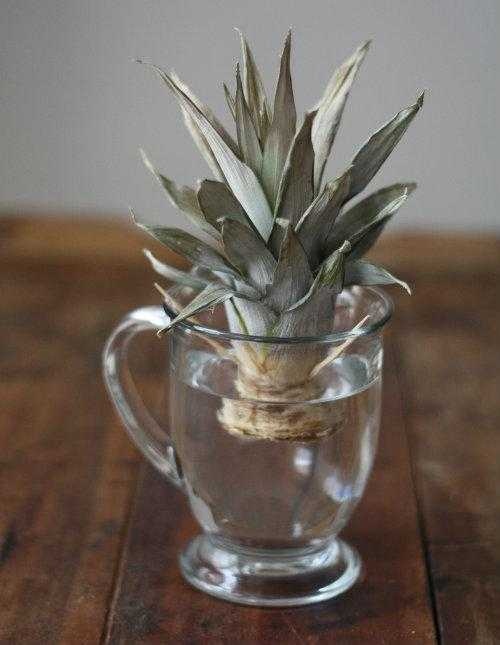
Label: Pineapple